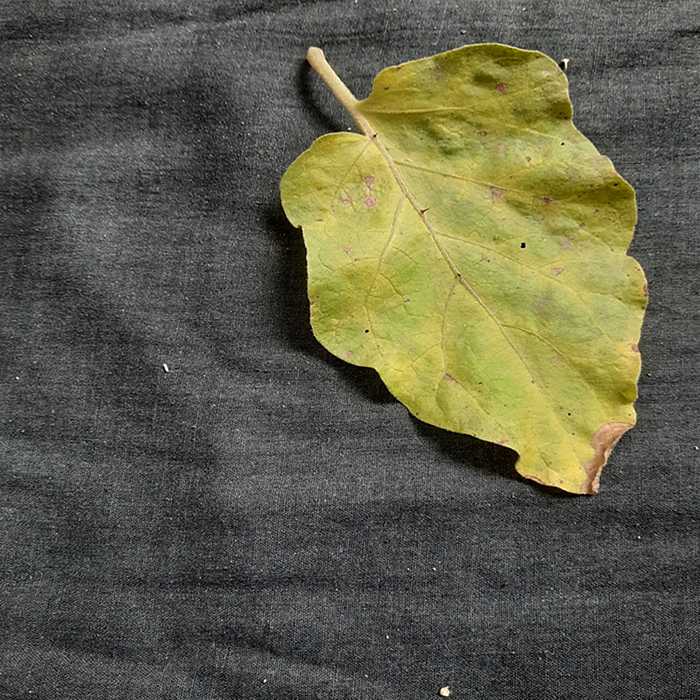
Plant: Eggplant
Label: Eggplant verticillium wilt